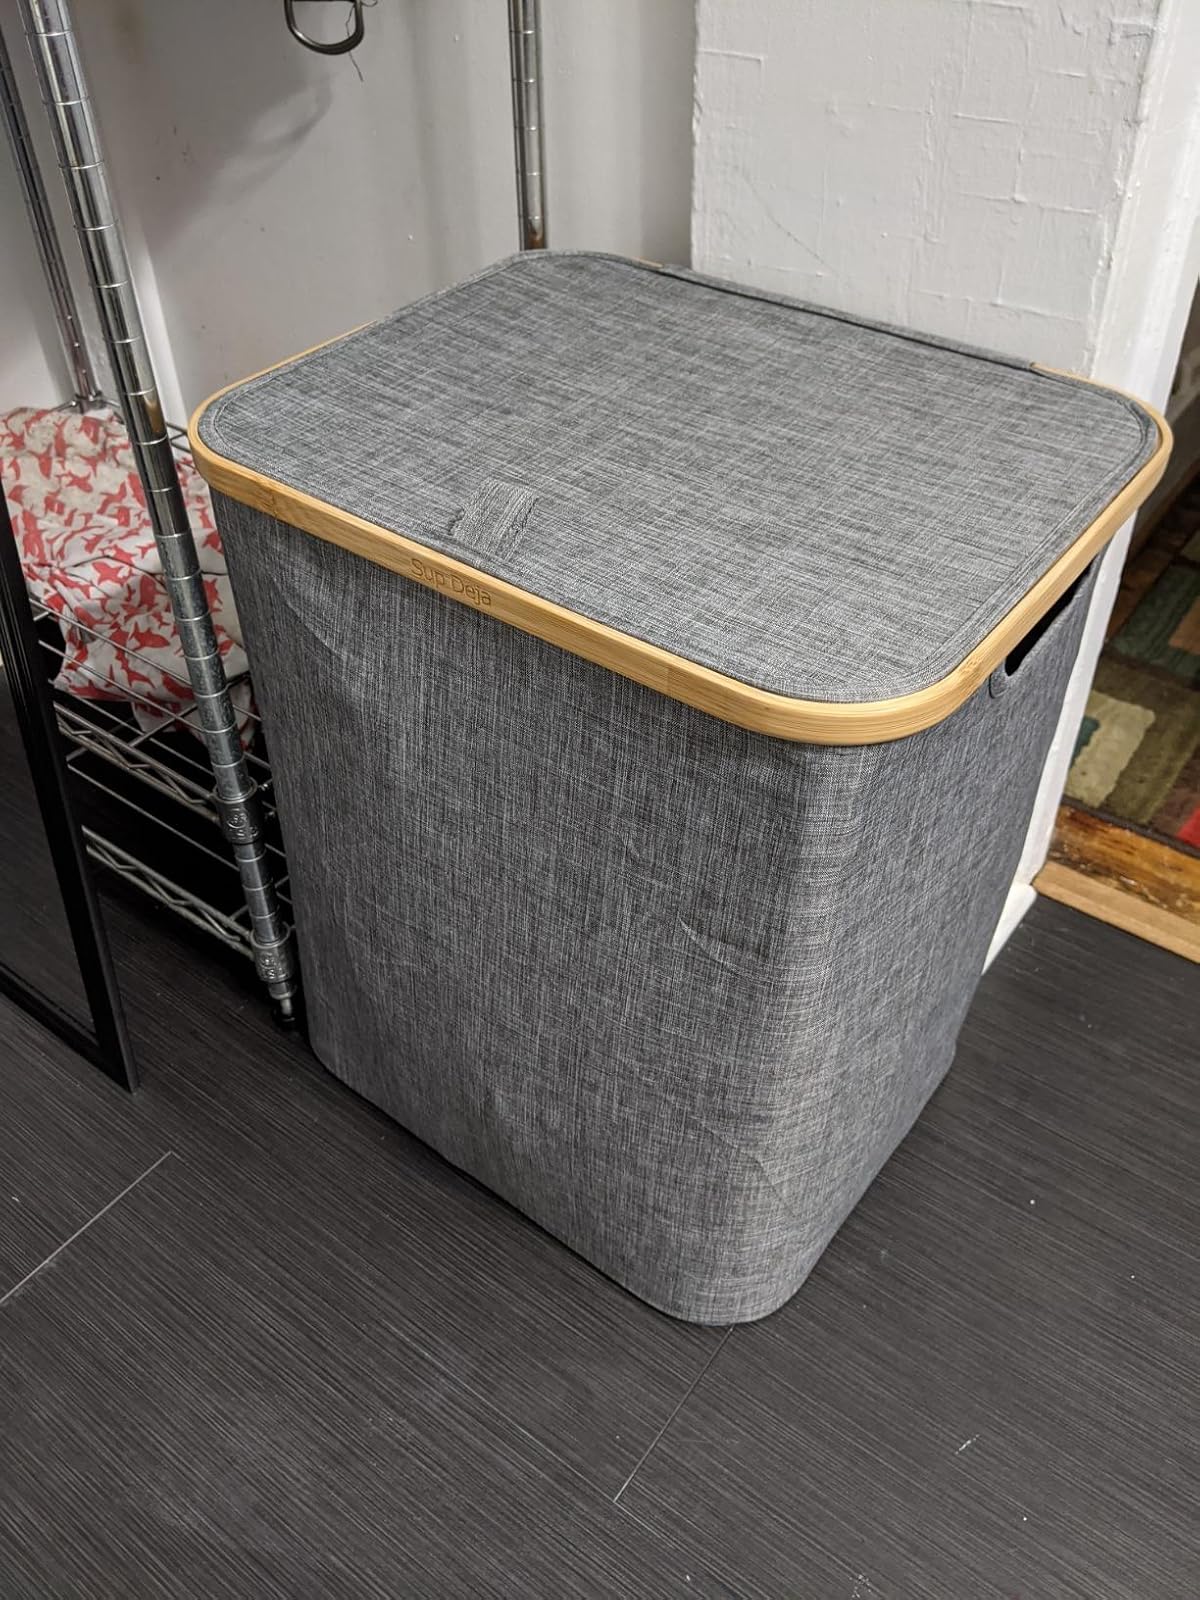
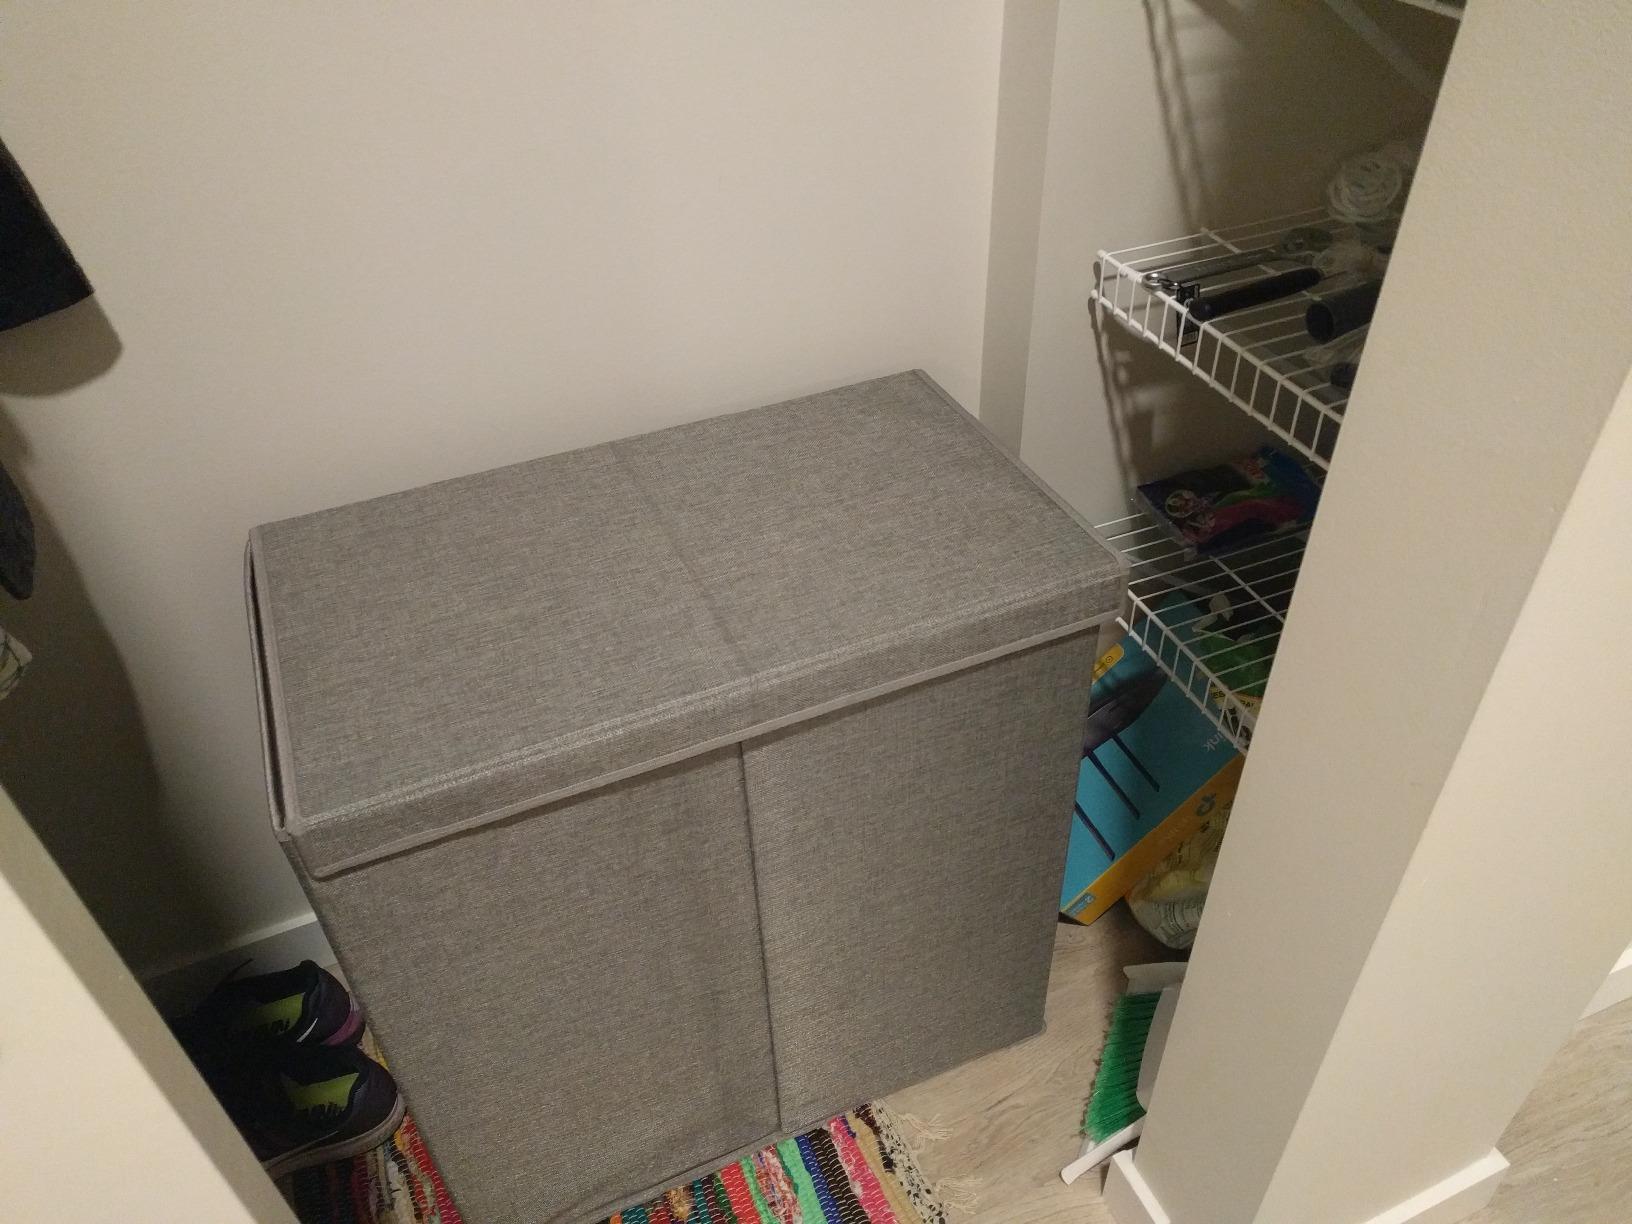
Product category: items_hamper
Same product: no